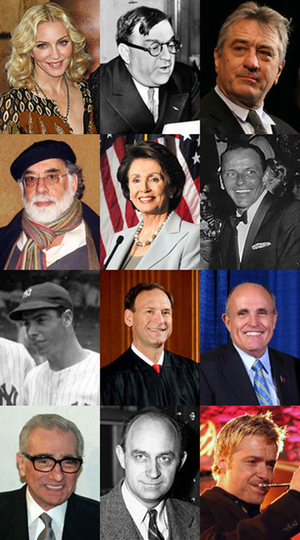
Un Italo-Américain est un ressortissant des États-Unis d'origine italienne.